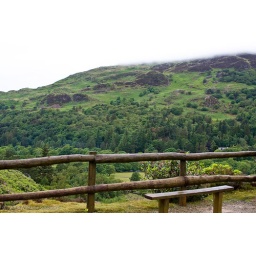
I love how the clouds floating by the mountains added to the atmosphere. Sygun Copper Mine, Beddgelert, Wales, UK. 21Jun2008.